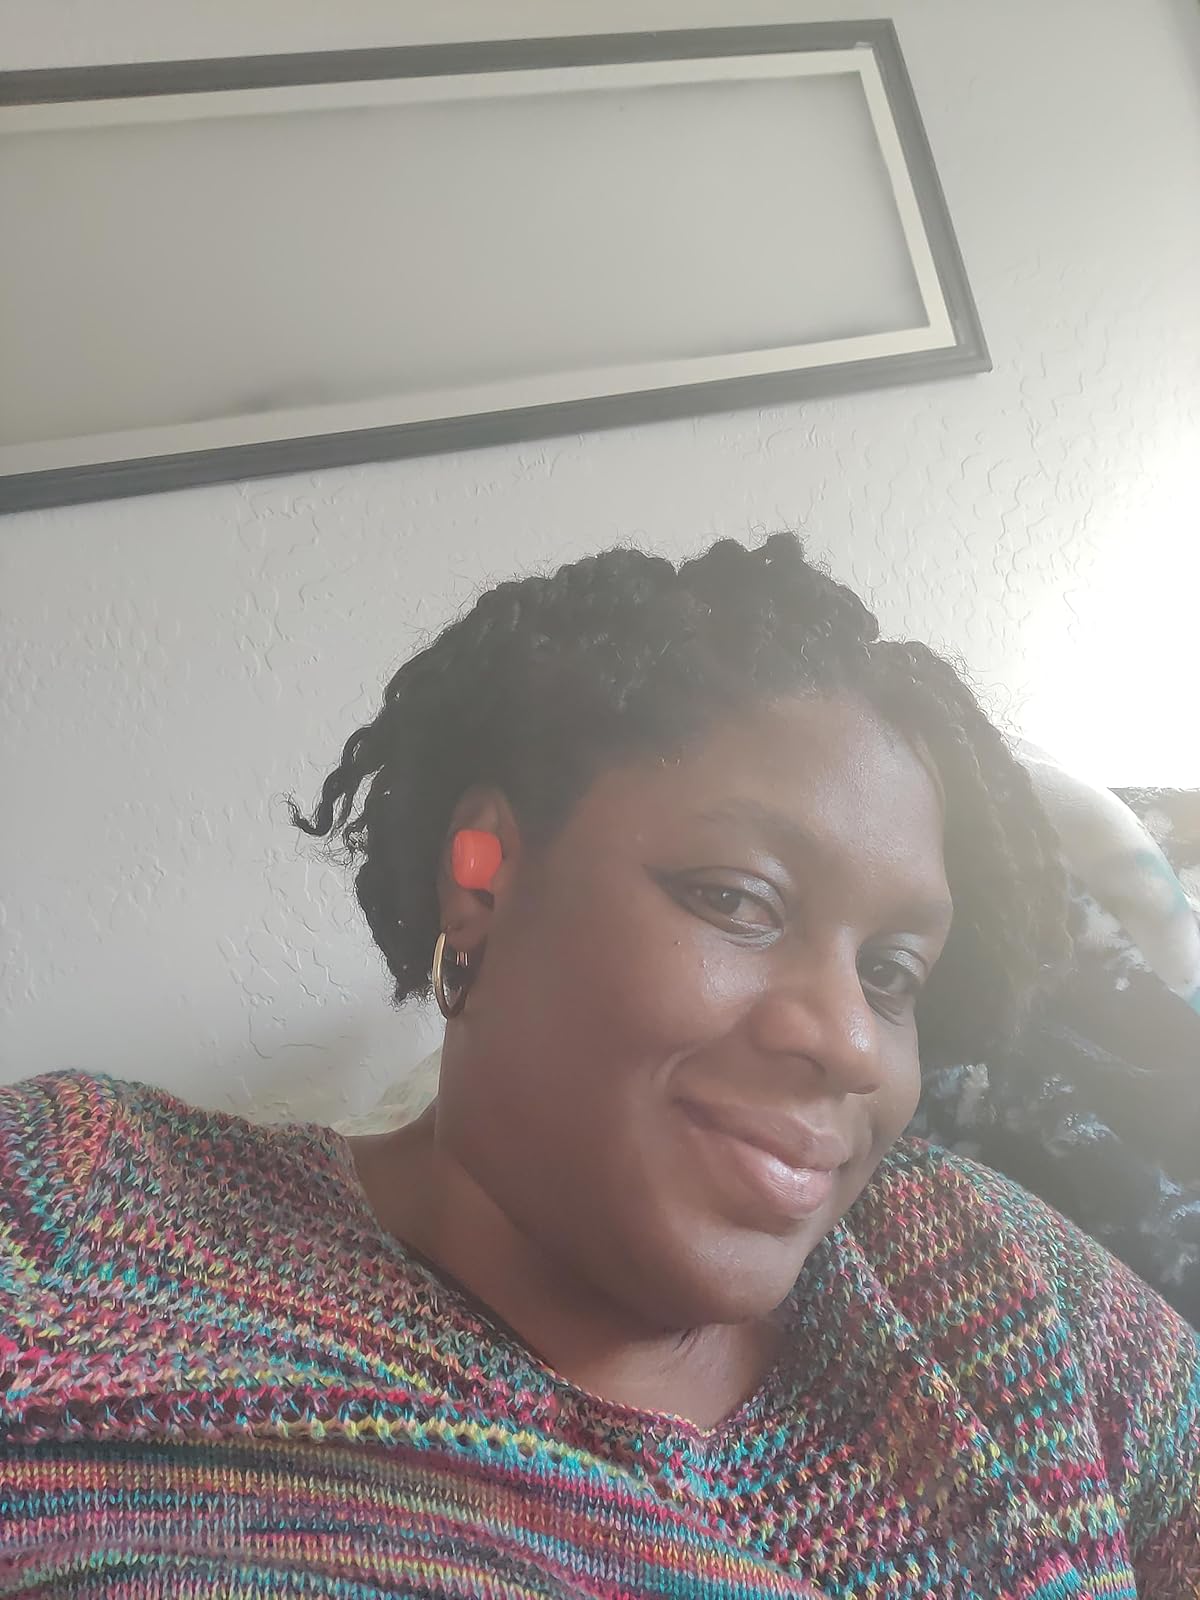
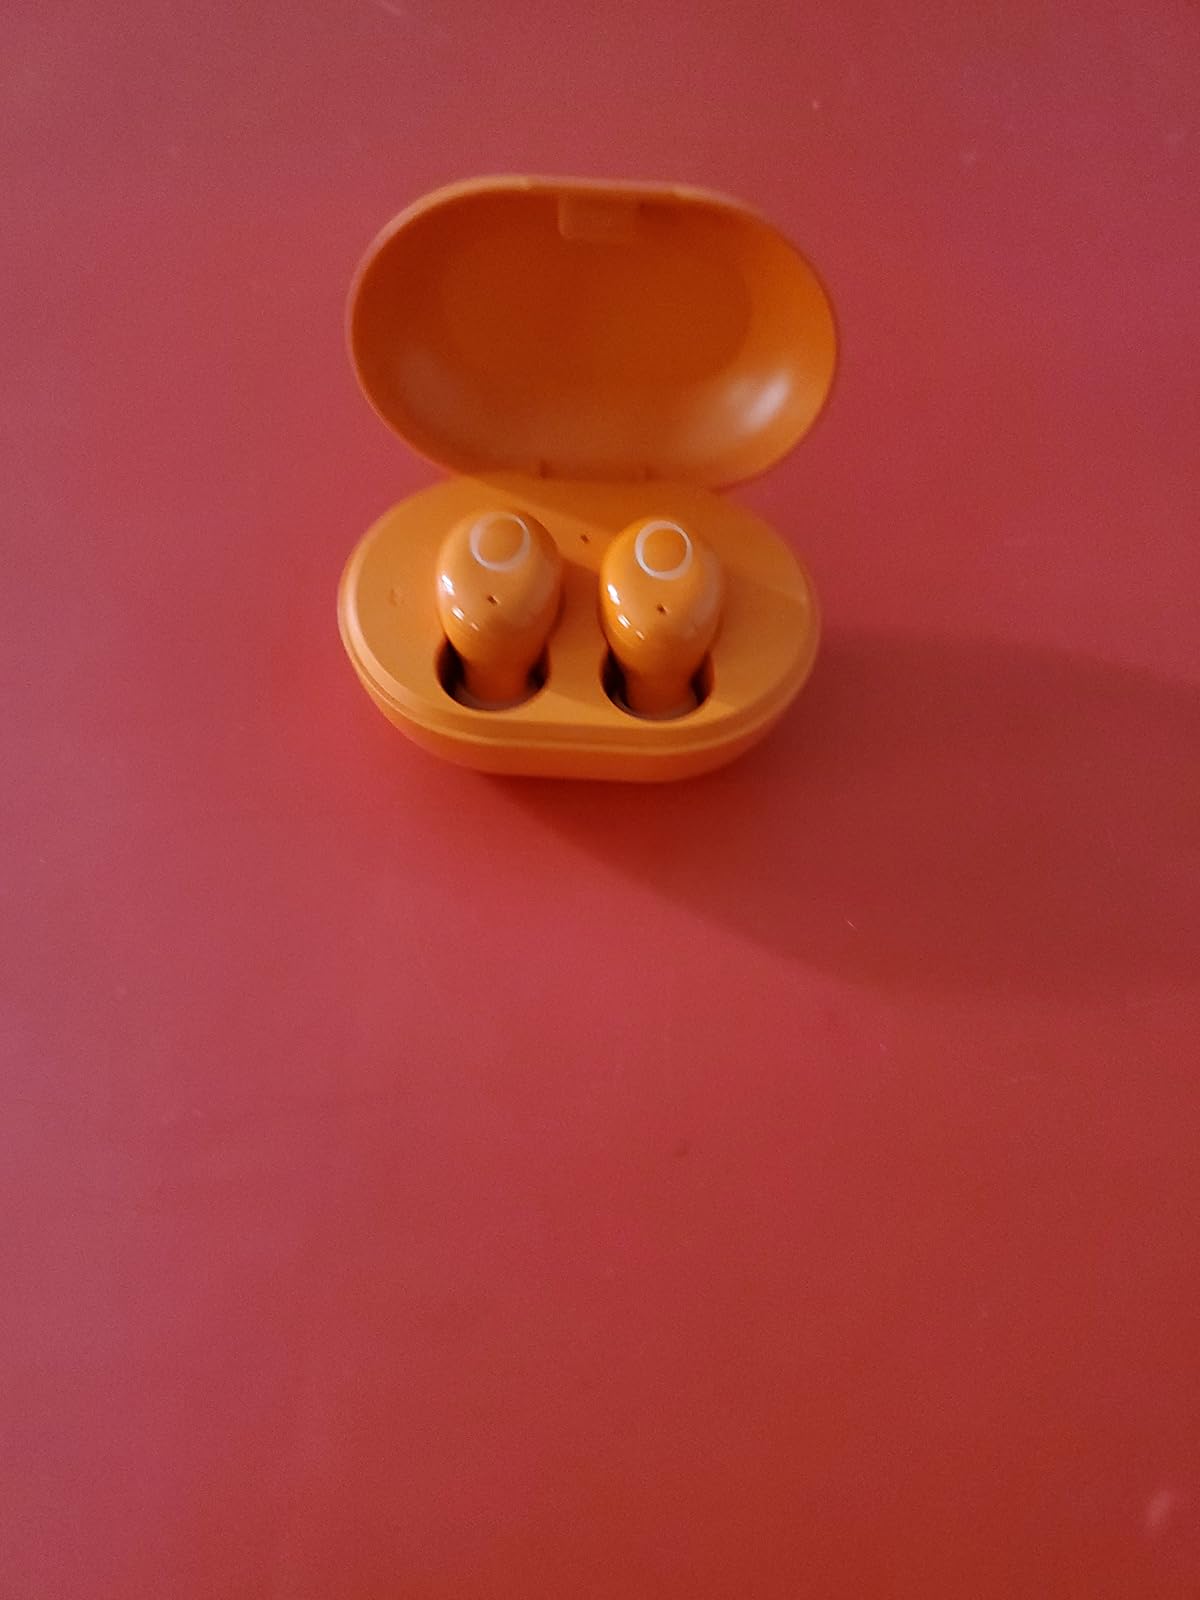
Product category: earbuds
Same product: yes